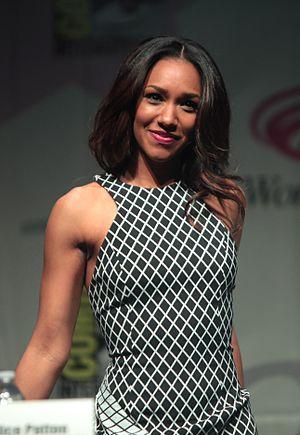
Candice Kristina Patton, appelée Candice Patton et née le 24 juin 1988 à Jackson, est une actrice de télévision et de cinéma américaine.